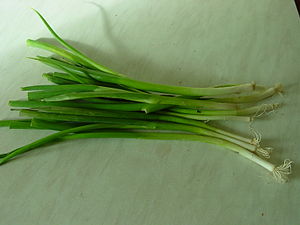
Forårsløg
Forårsløg er de nyopvoksede planter af frøformerede kepaløg. Forårsløg bruges helt anderledes end f.eks. skalotteløg og kepaløg.